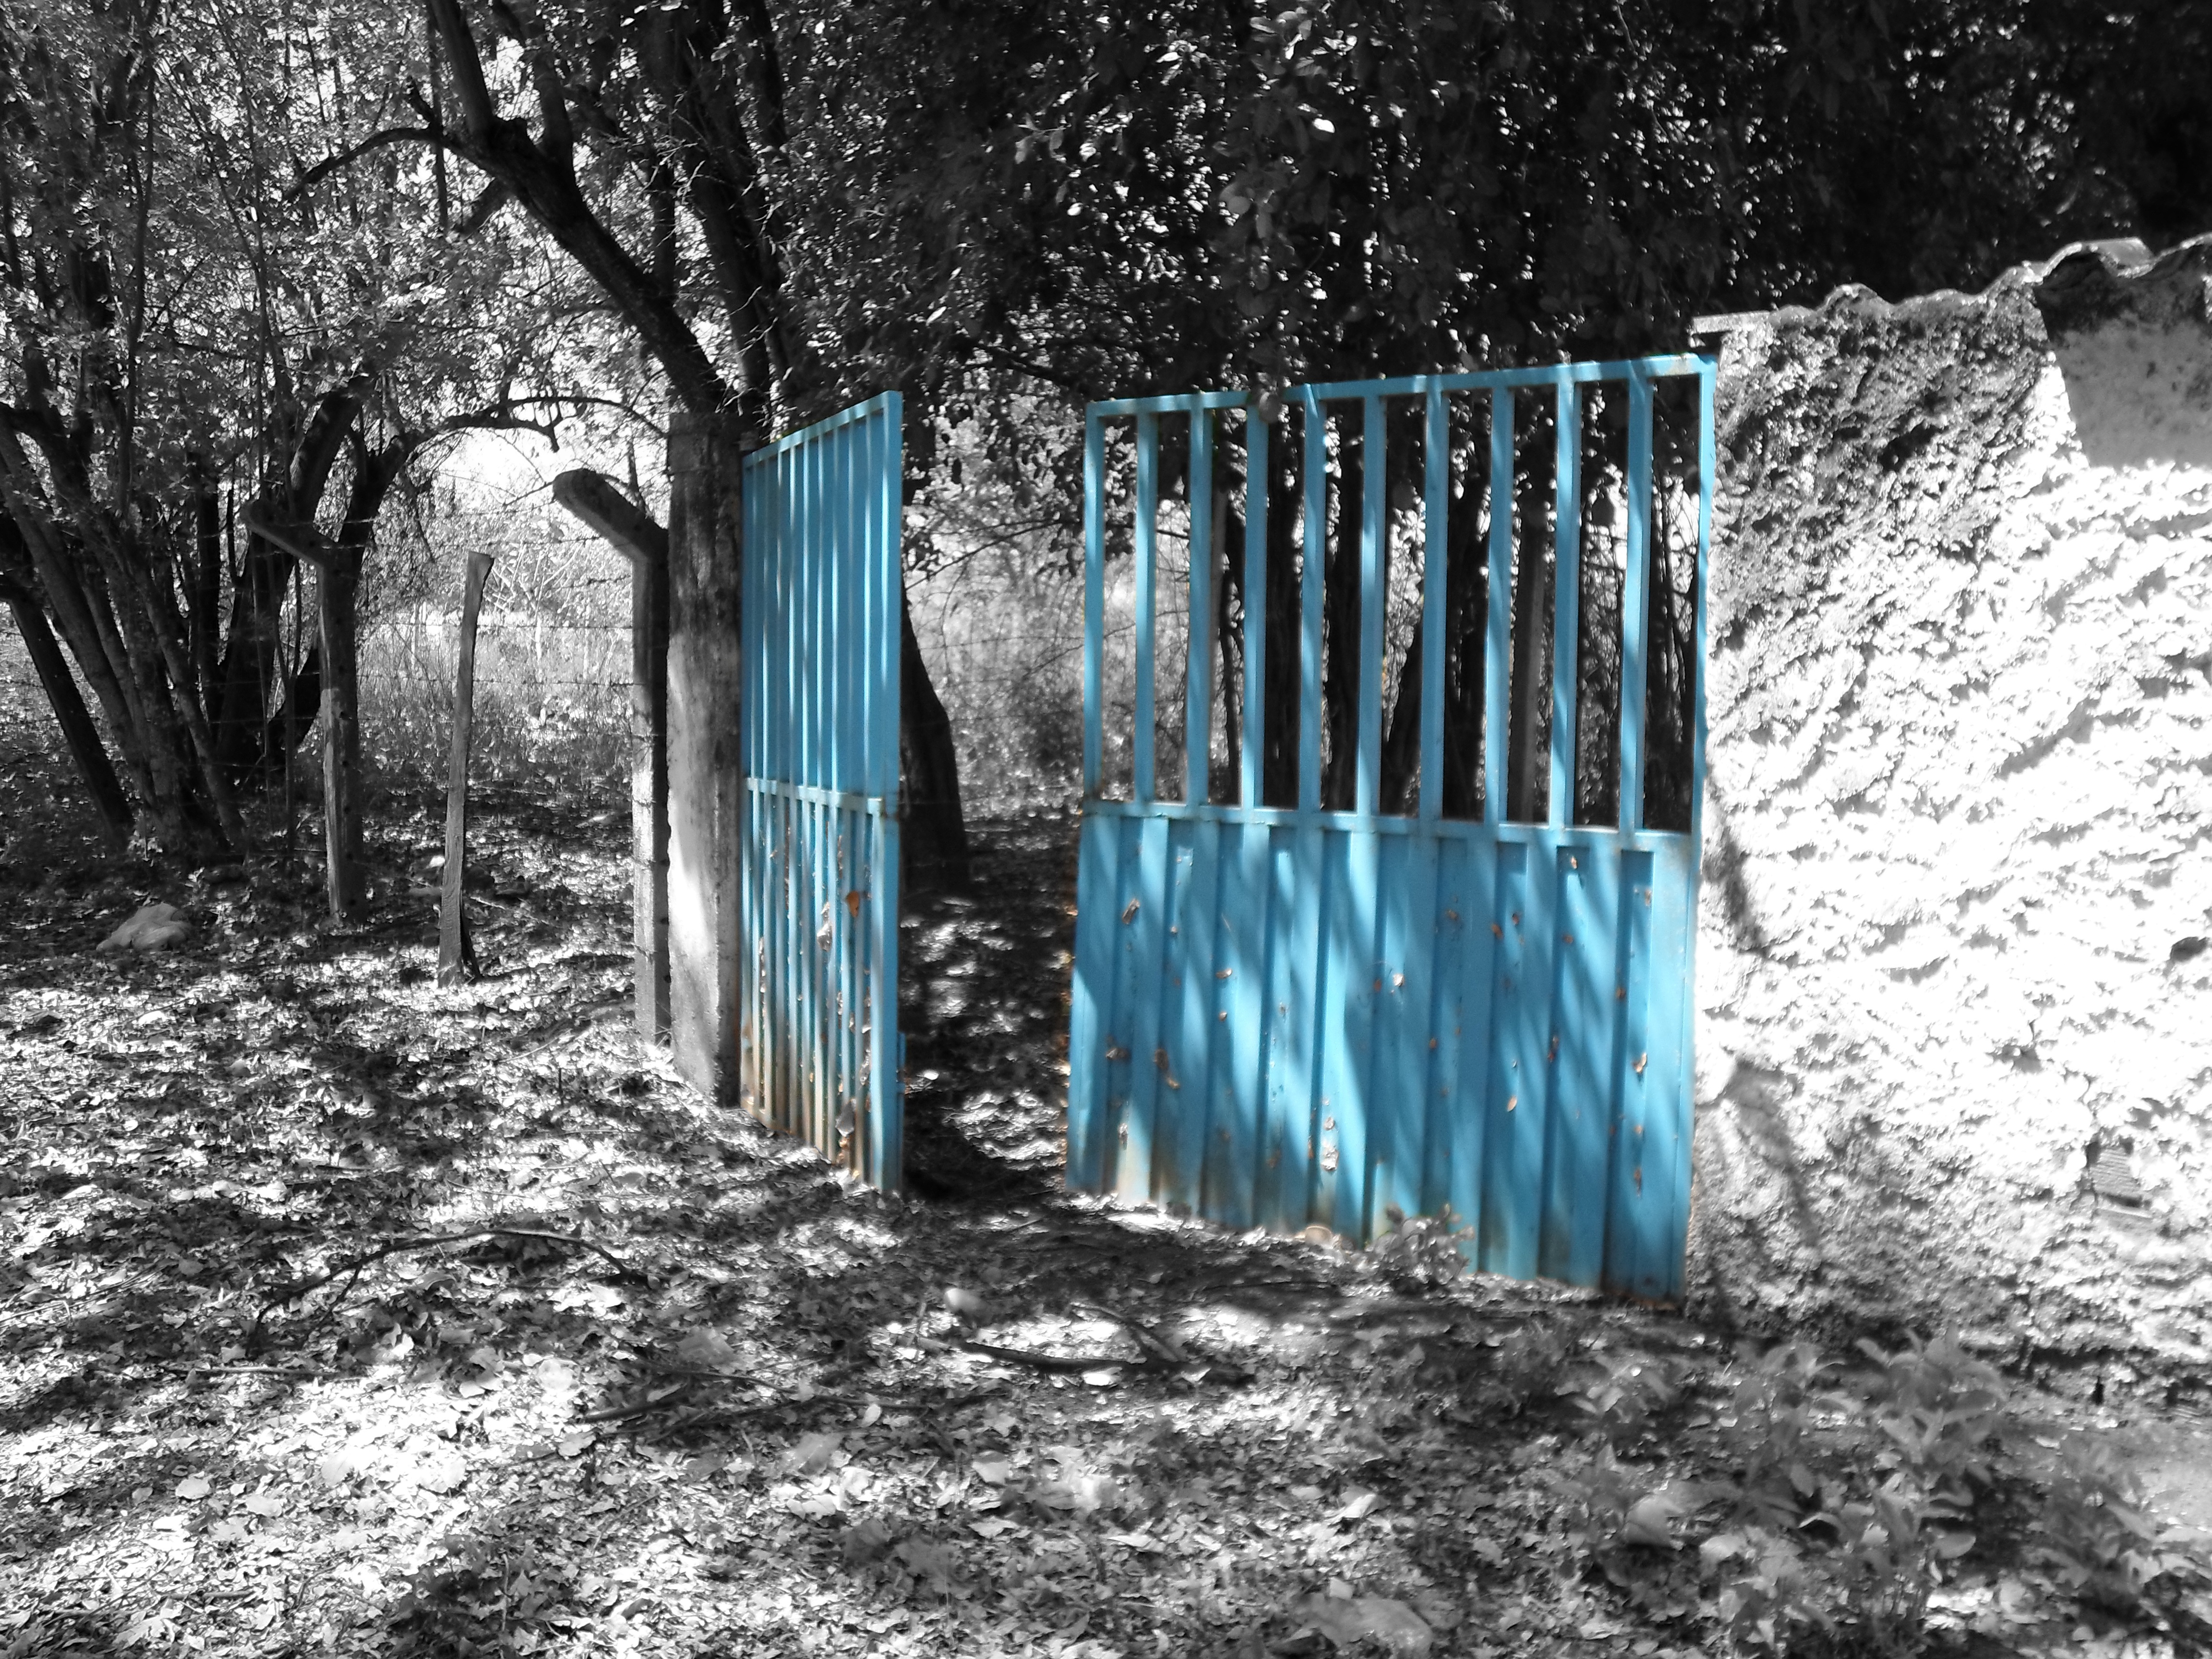
landscape, tree, water, nature, forest, snow, winter, field, ice, weather, blue, season, trees, doors, freezing